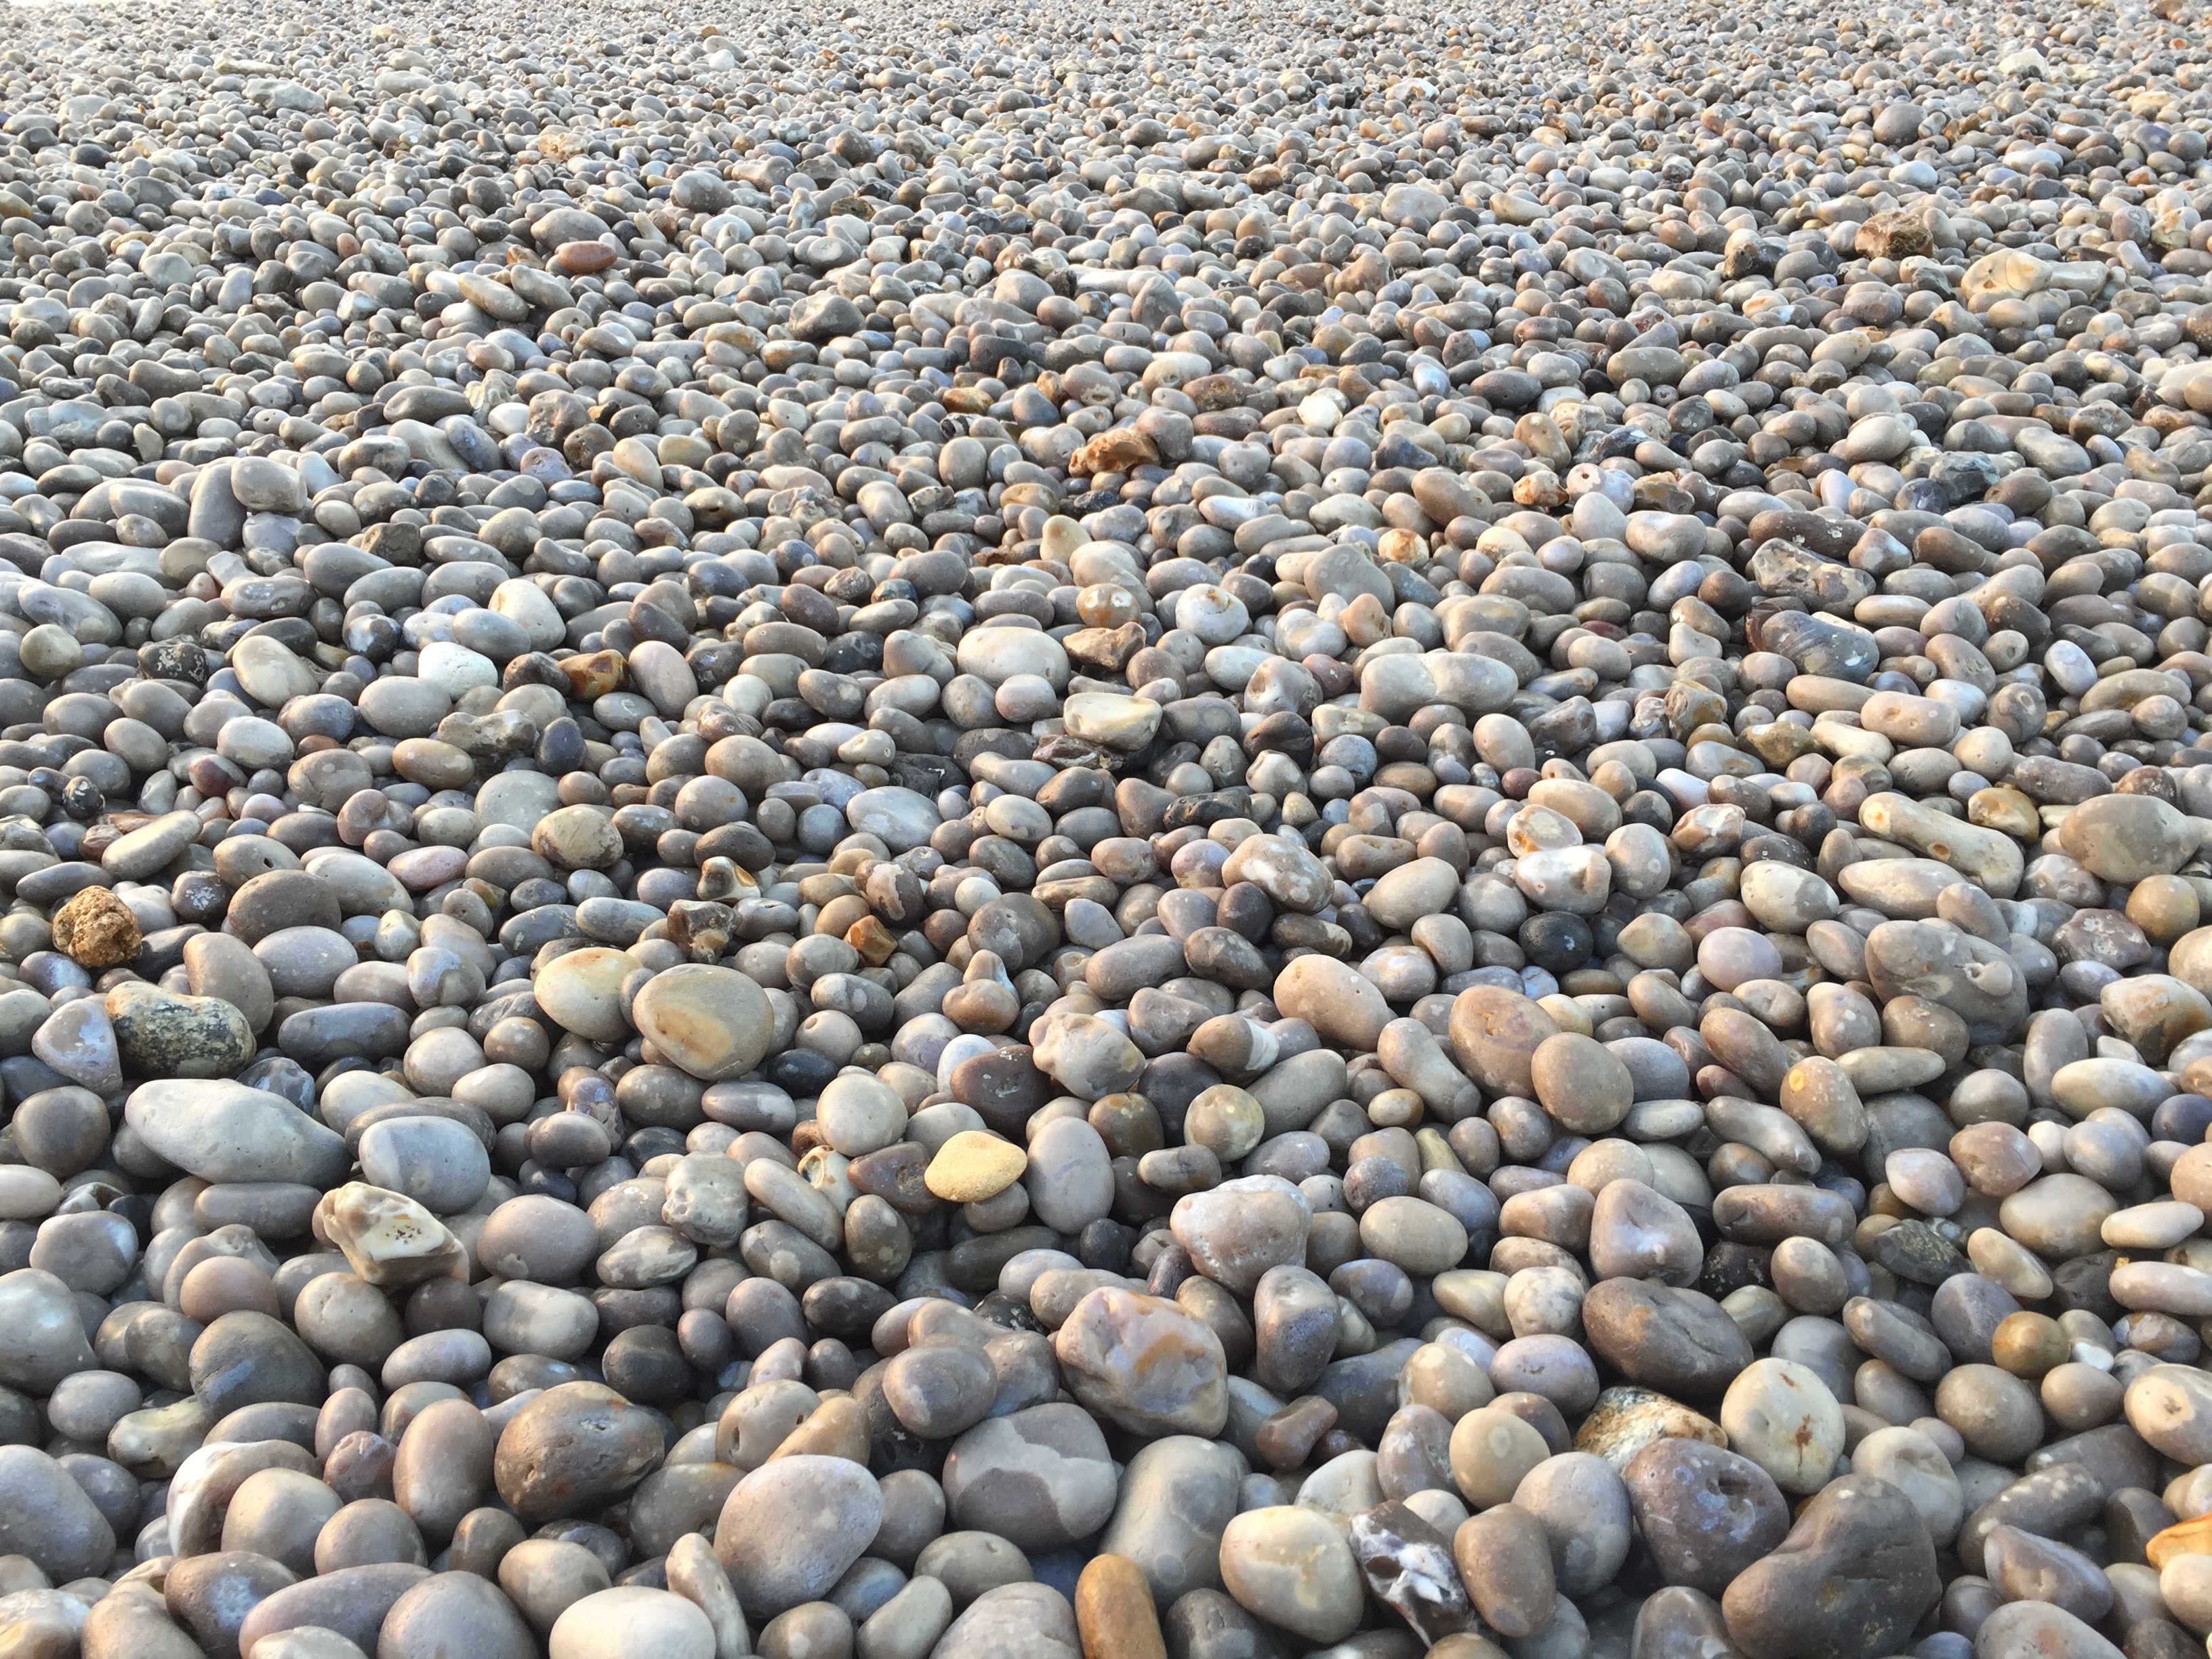
sand, rock, cobblestone, asphalt, walkway, pebble, soil, stone wall, material, rubble, gravel, stream bed